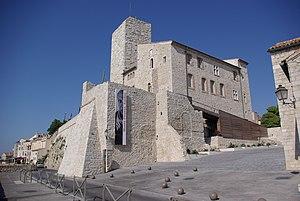
La liste qui suit présente les édifices du département des Alpes-Maritimes protégés au titre des monuments historiques et répertoriés dans la base Mérimée du ministère français de la Culture, à l'exception de ceux des communes de Nice et Grasse présentés respectivement dans la liste des monuments historiques de Nice et dans la liste des monuments historiques de Grasse. Les édifices de la commune de Cannes sont également présentés dans la liste des monuments historiques de Cannes.